Neithhotep

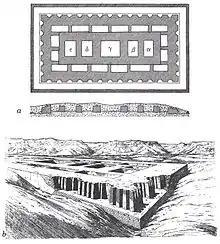
Mastaba attributed to Neithhotep which is believed to have been built by Hor-Aha.

Neithhotep's tomb was discovered in 1897 by French archaeologist Jacques de Morgan at the site of Naqada, who spent just 15 days excavating the structure. The tomb was investigated again by German archaeologist Ludwig Borchardt in 1898. John Garstang re-excavated the tomb in 1904 and uncovered hundreds of objects left behind by the previous excavations, around two hundred of which are now housed in the Garstang Museum at the University of Liverpool.